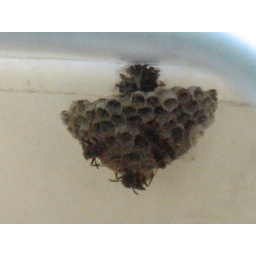
Wasps in the paper box